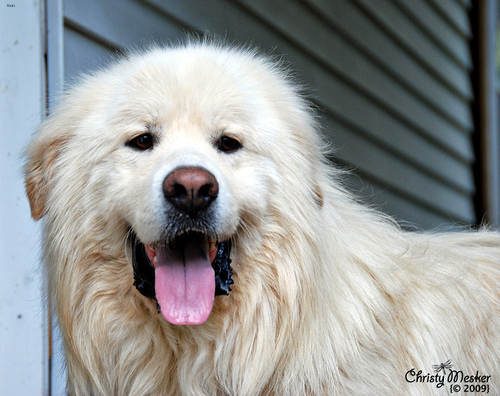
Animal: dog
Breed: great_pyrenees